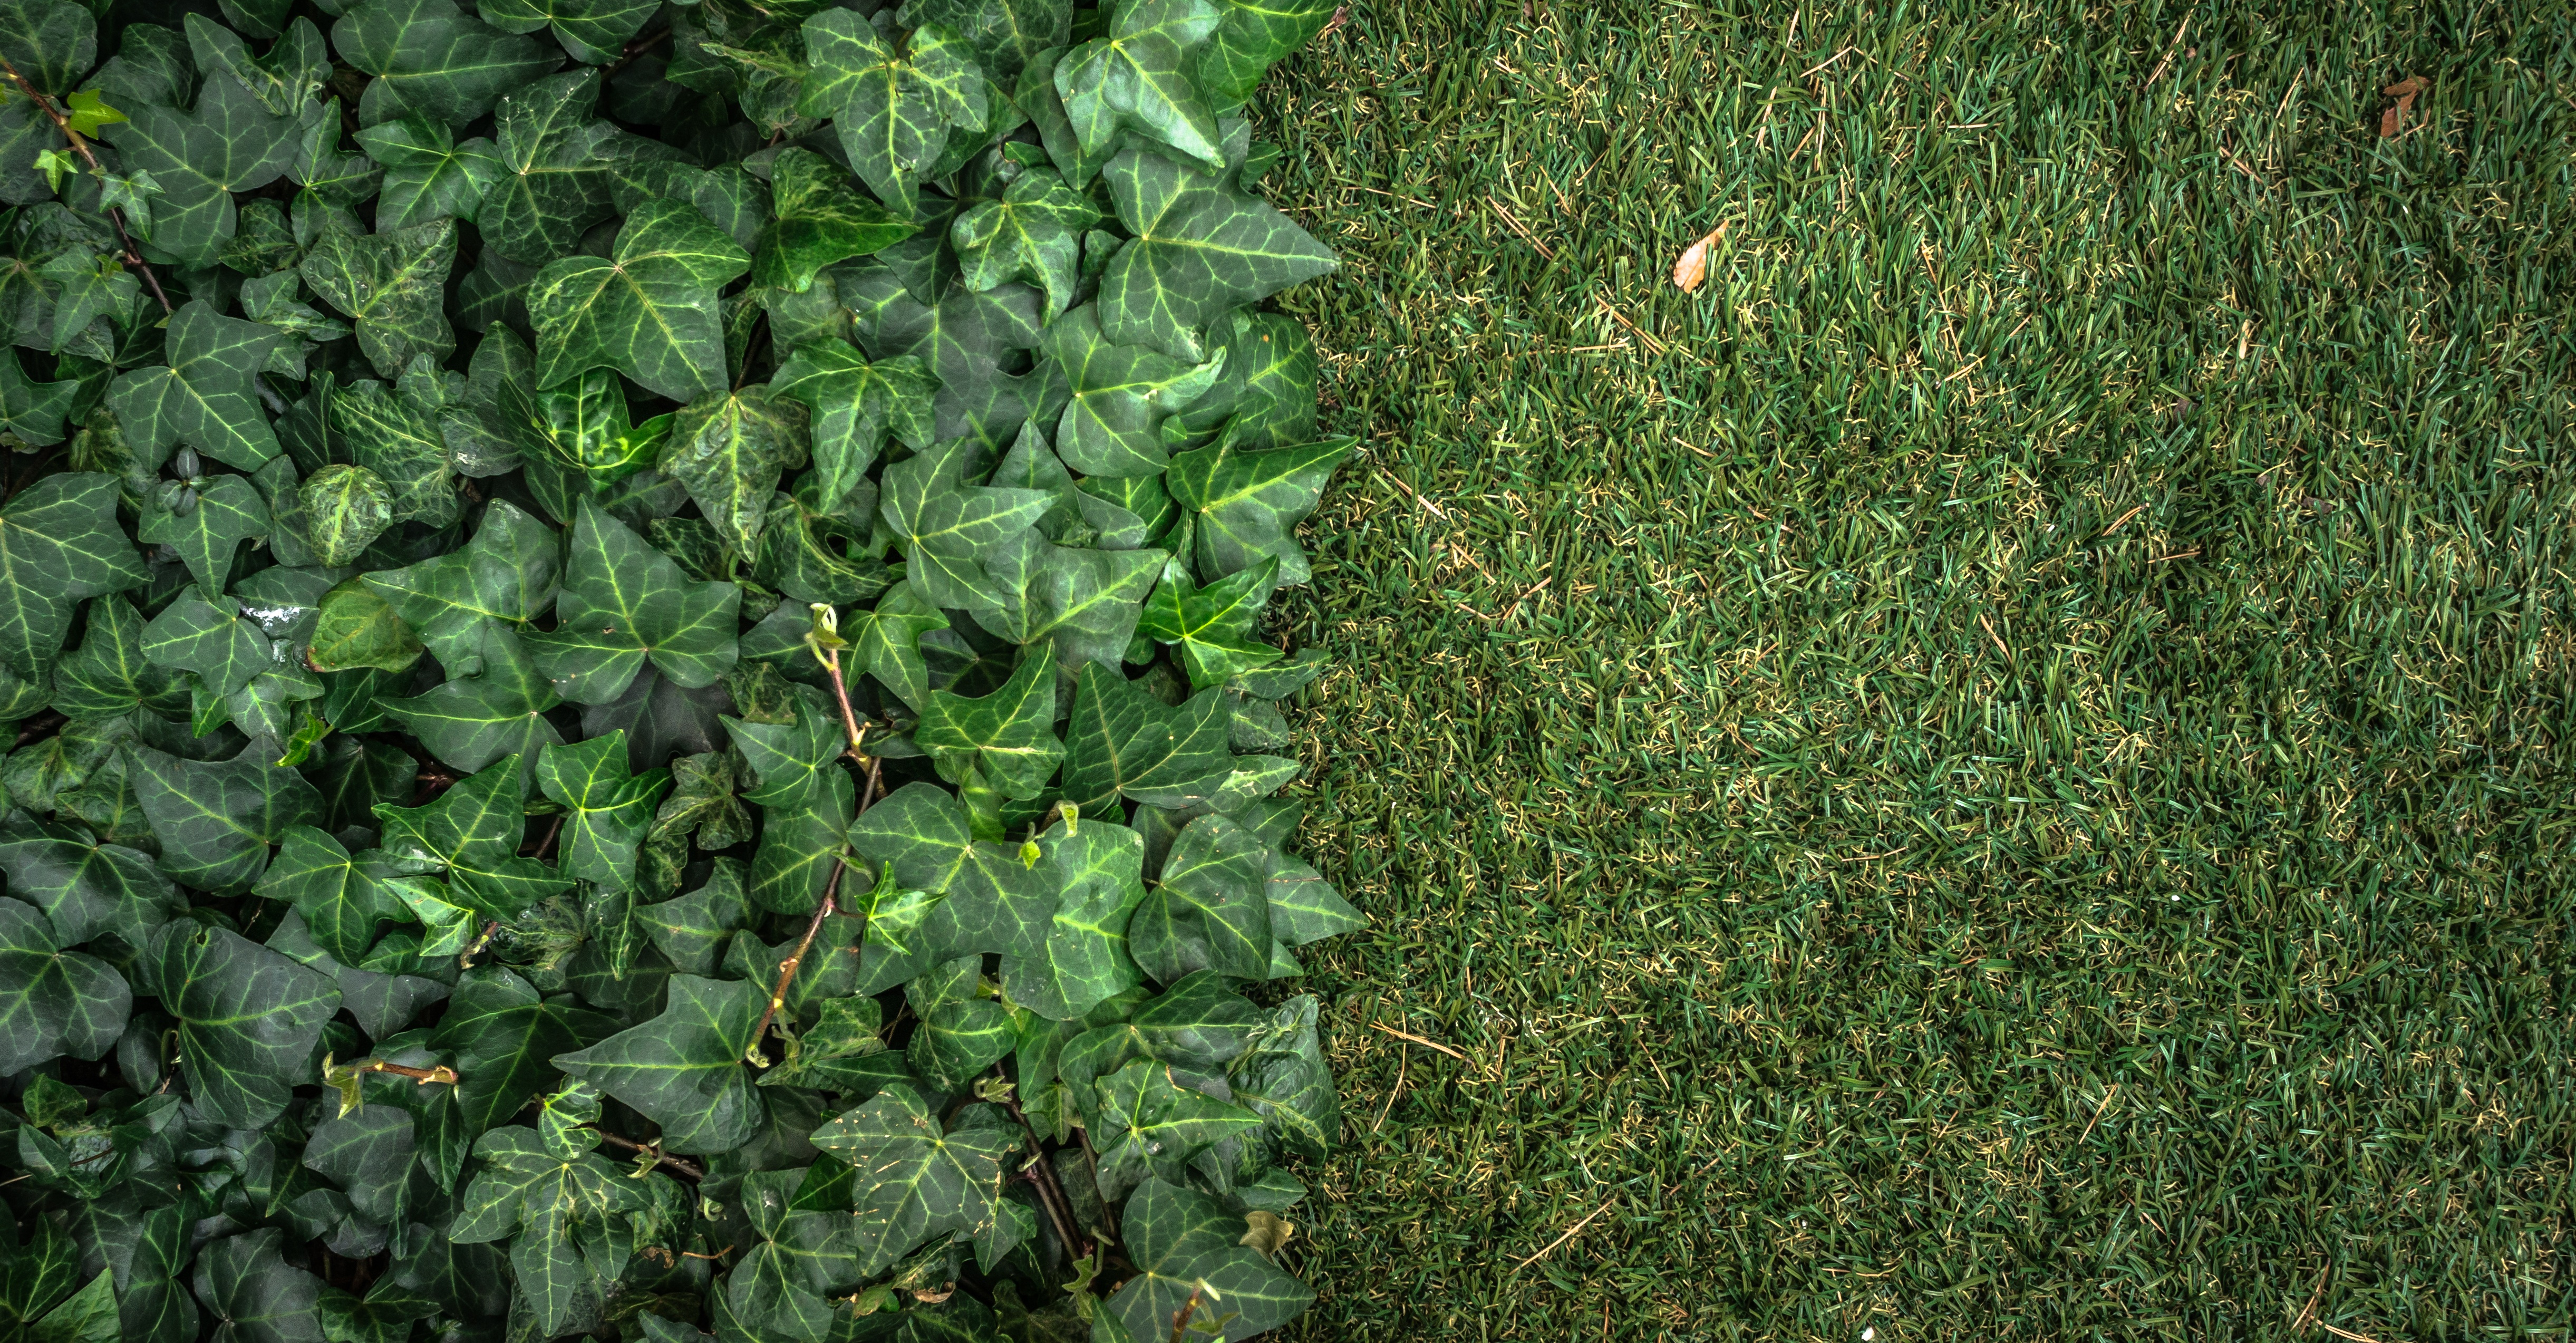
nature, grass, abstract, plant, vine, lawn, meadow, leaf, flower, green, herb, ivy, soil, plants, shrub, groundcover, hedge, flowering plant, state of the union, artificial turf, annual plant, grass family, land plant